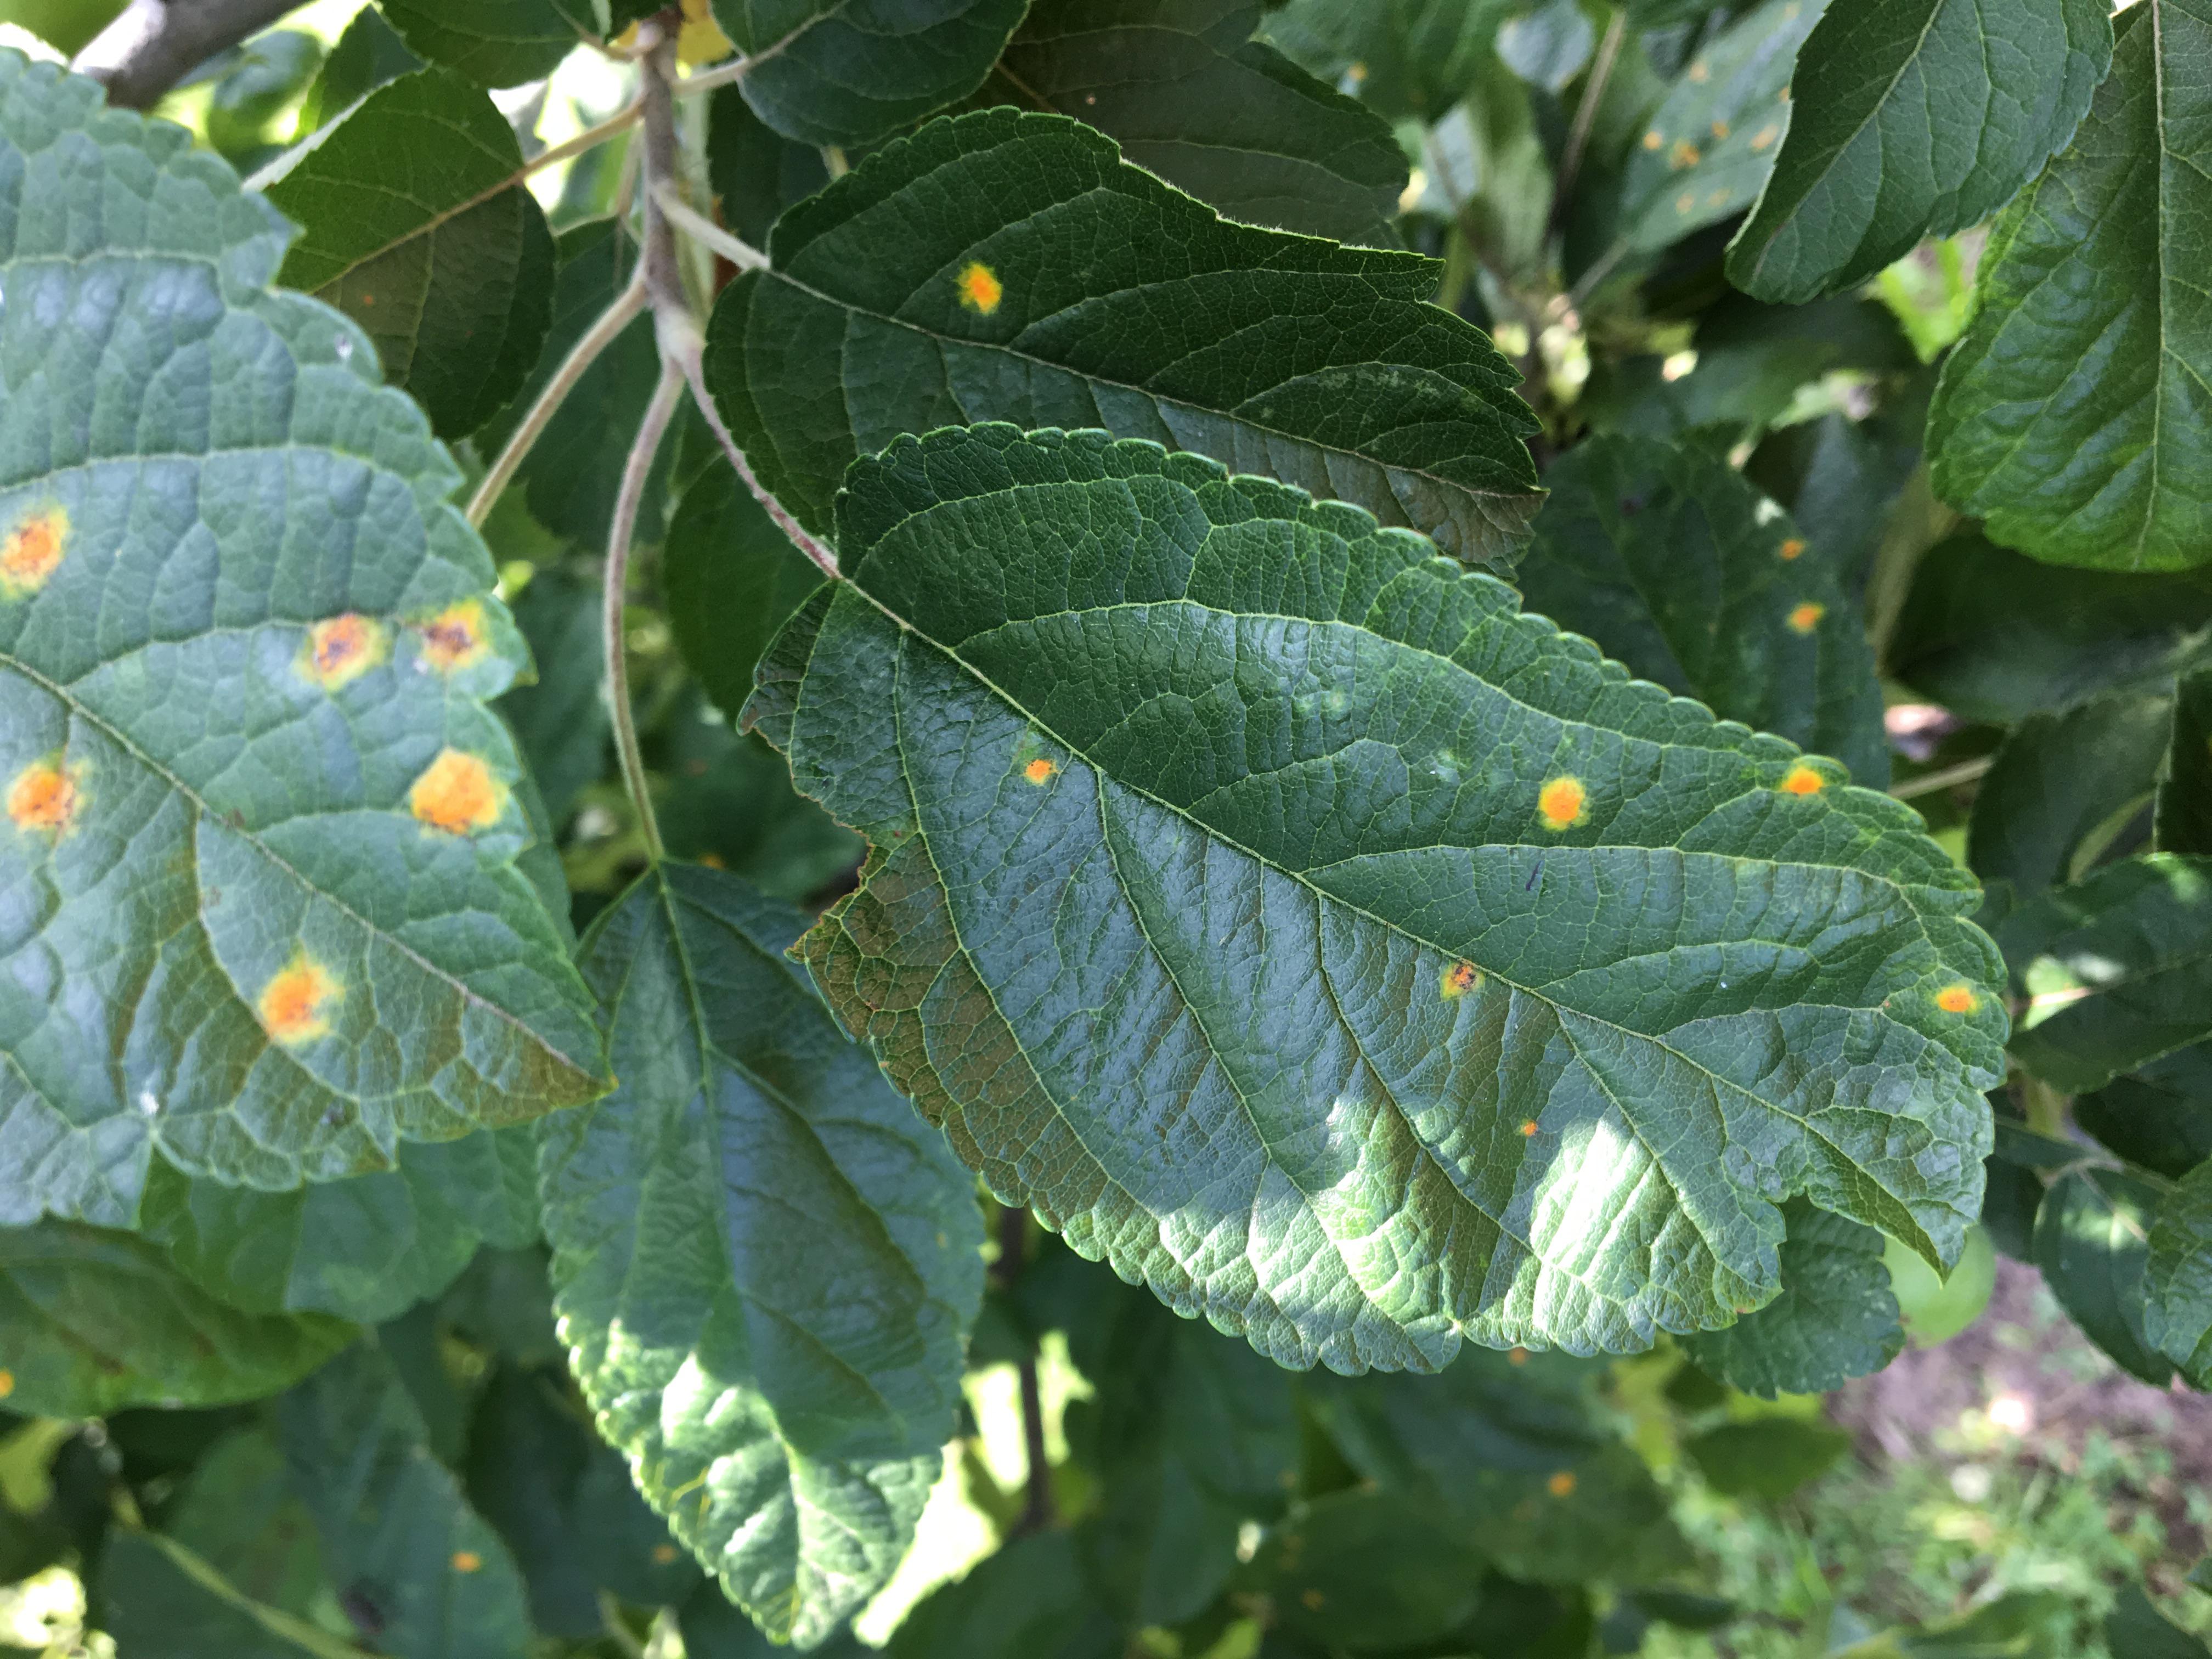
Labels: rust